List of General Hospital characters introduced in the 2020s

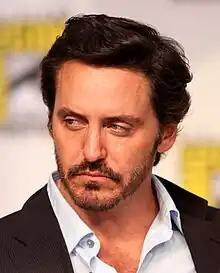
Charles Mesure joined the cast as "Brennan" in 2023 and departed the role in January 2025

Jack Brennan (introduced as John Brennan) is a W.S.B. field agent and head of the Port Charles field office, played by Chris McKenna. Charles Mesure debuted in the role on December 13, 2023, and began appearing as a series regular in August 2024. On February 3, 2025, it was announced Mesure opted to leave the role and was recast with McKenna. Mesure made his final appearance on January 30, 2025, with McKenna debuting on February 4.